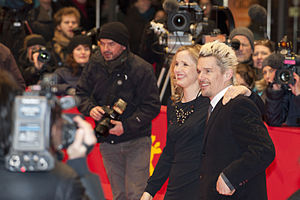
Before Midnight
Hovedrolleskuespillerene Julie Delpy og Ethan Hawke på den røde løber til premieren på Before Midnight.
Before Midnight er en amerikansk film af Richard Linklater fra 2013, den tredje i hans serie med Celine og Jesse spillet af Julie Delpy og Ethan Hawke. Filmen fik begejstret modtagelse af det danske anmelderkorps.